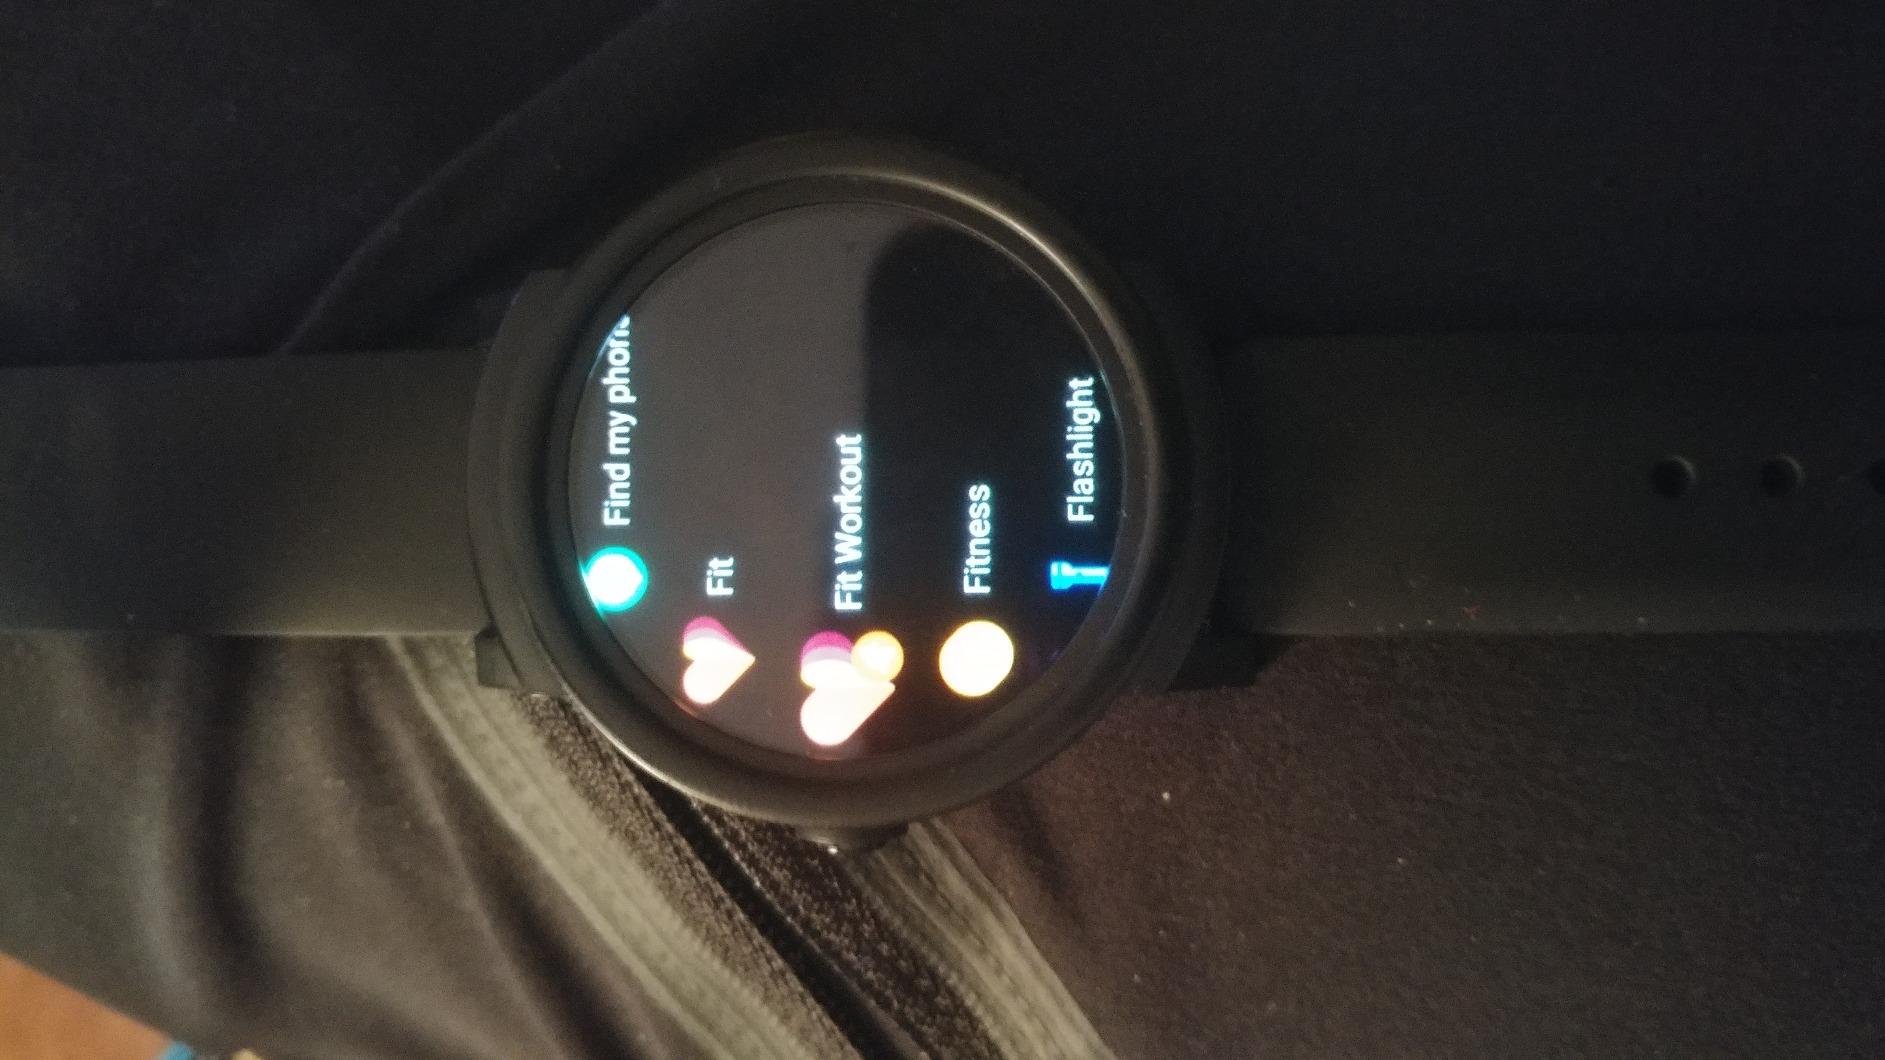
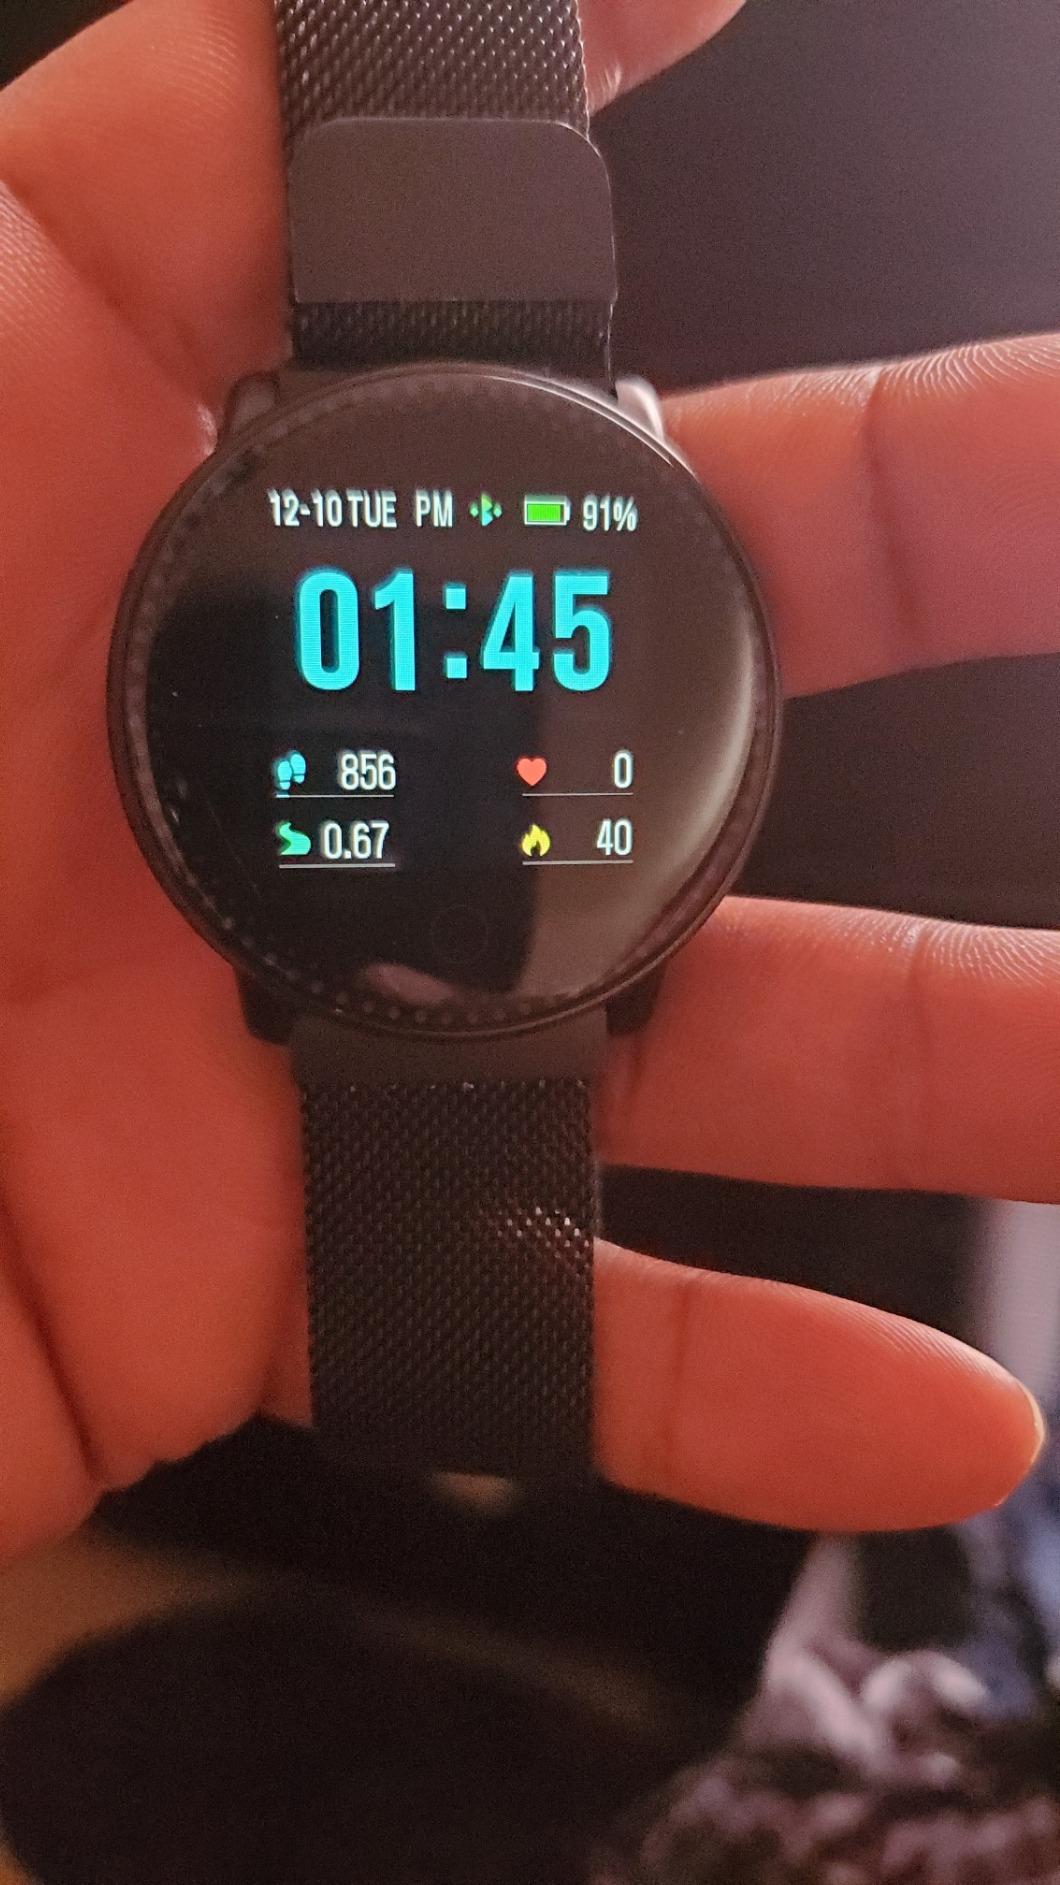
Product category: smartwatch
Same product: no